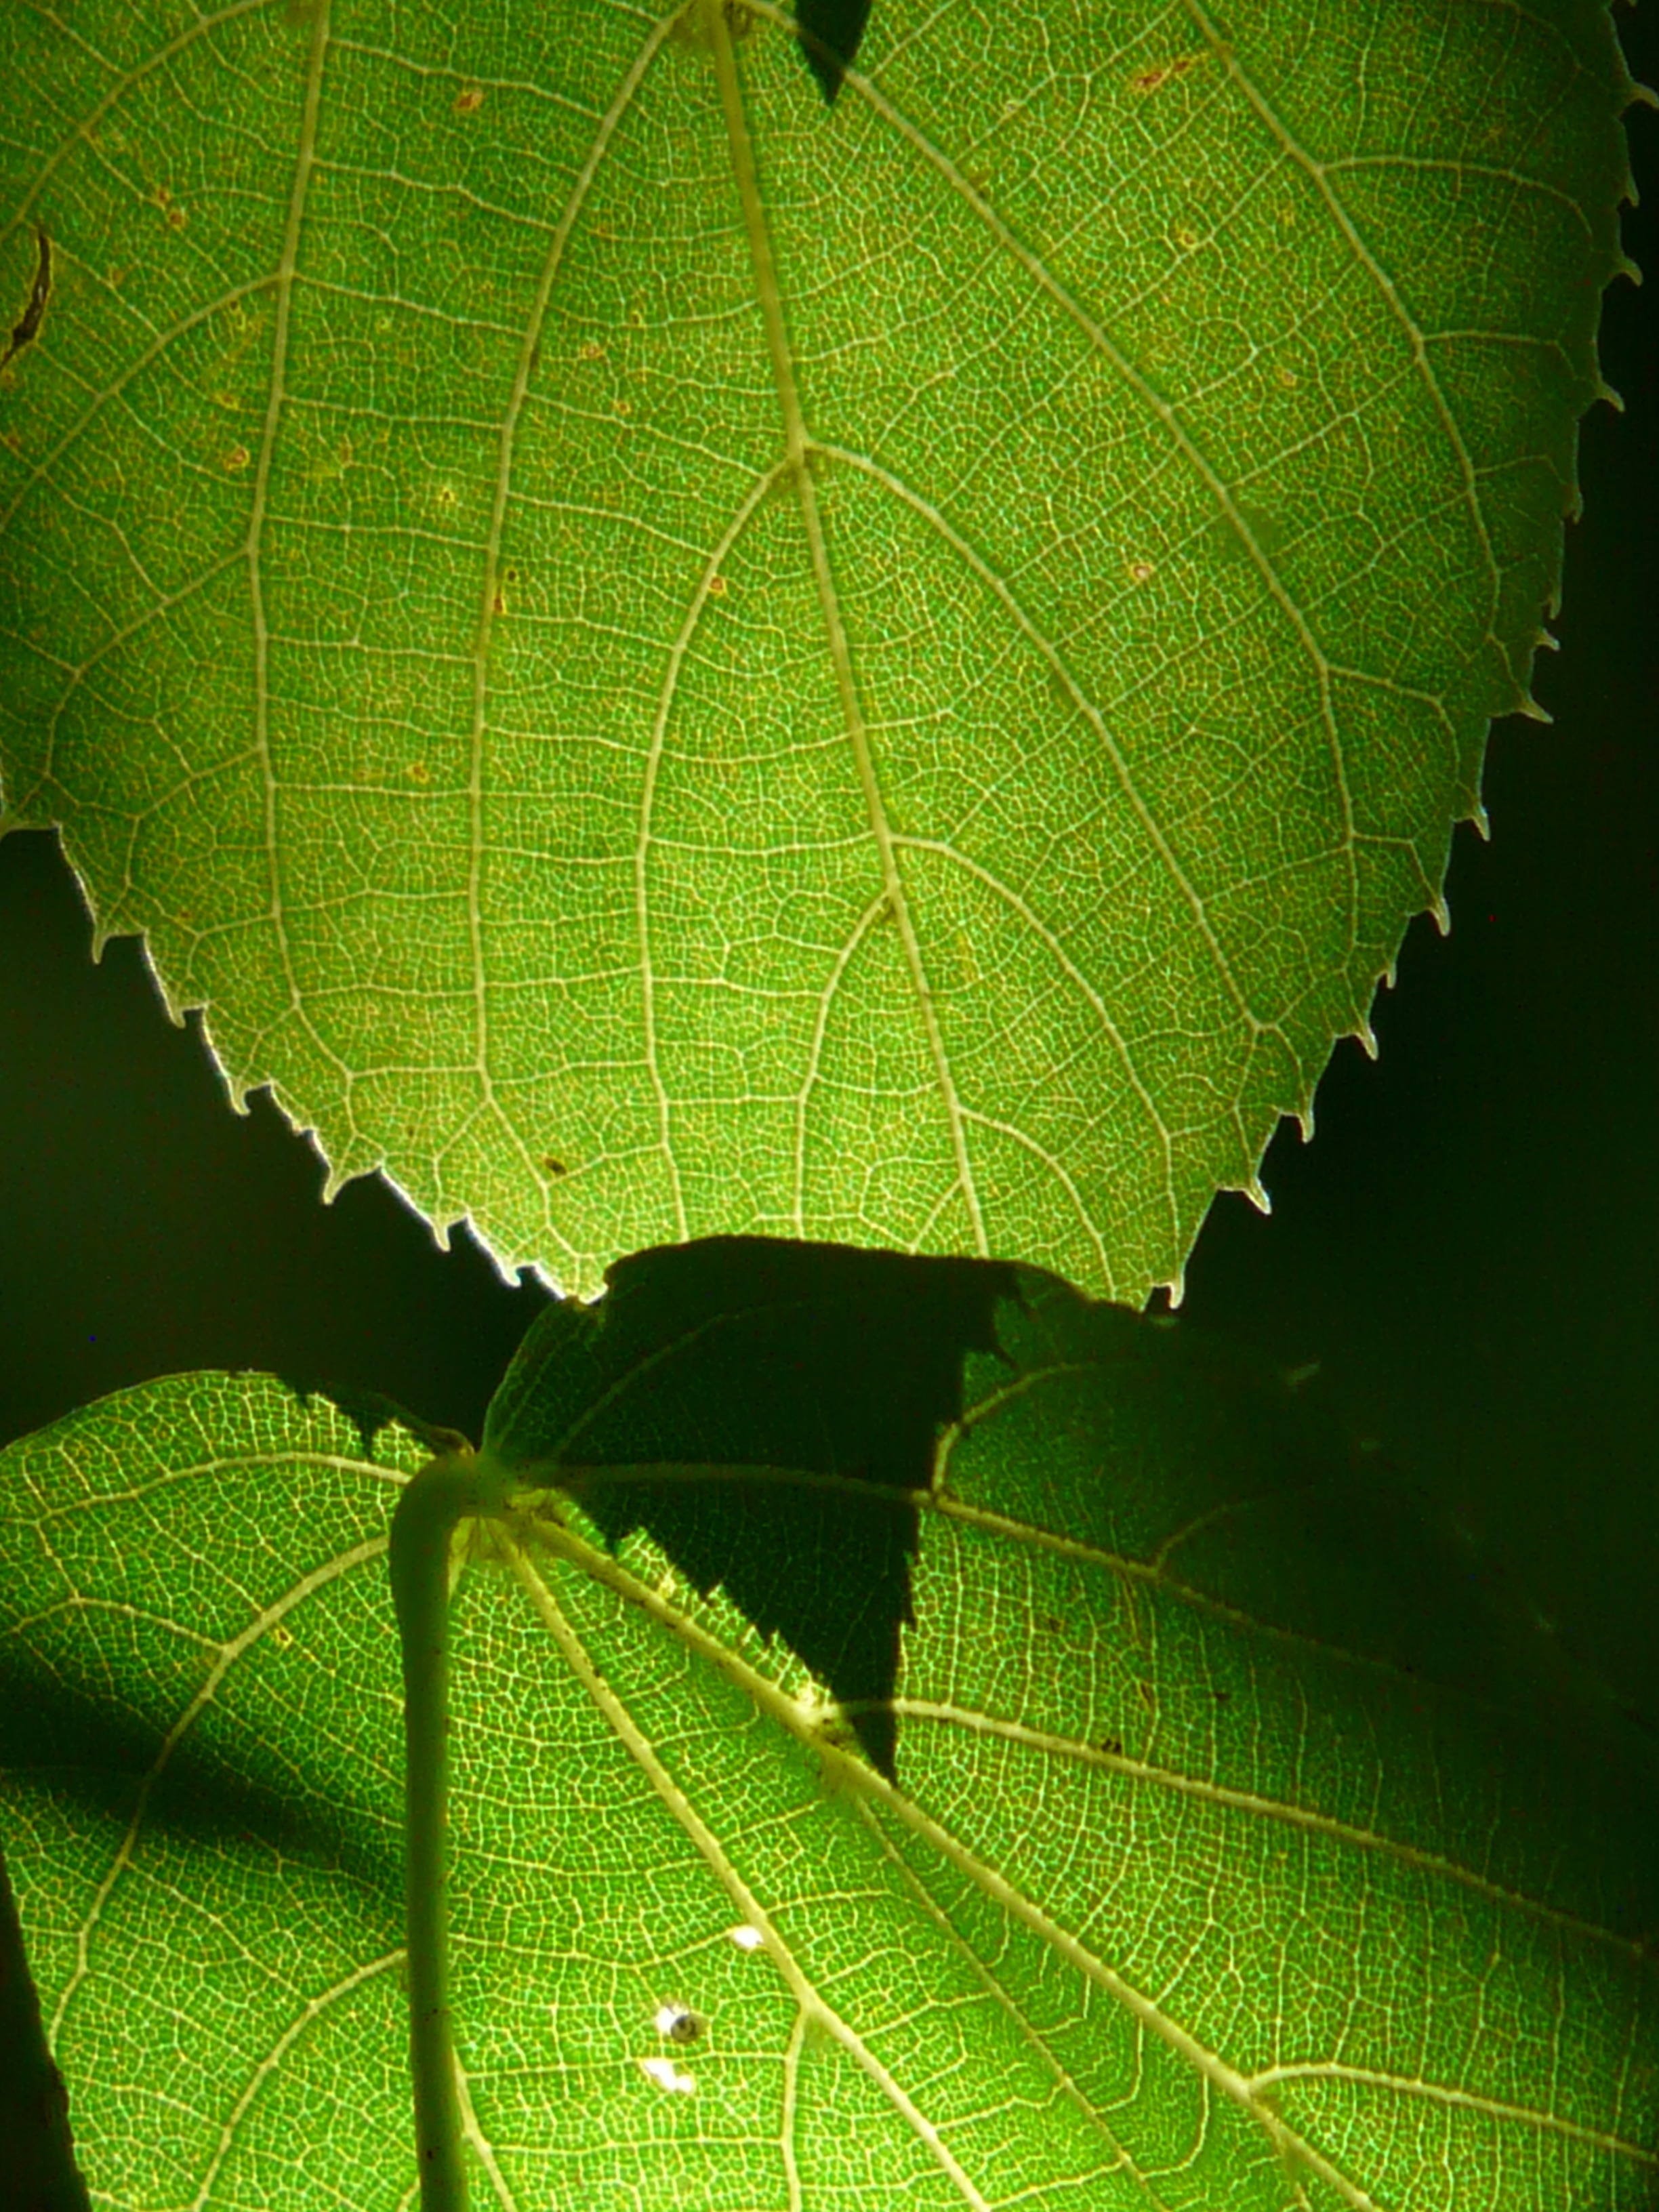
tree, branch, plant, sunlight, leaf, flower, green, macro, botany, close, flora, leaves, shrub, deciduous, linde, malvaceae, back light, macro photography, flowering plant, mallow, tilia, tilioideae, lime plant, tilia cordata, plant stem, land plant, winter linde, stone linde